Glenn Grothman

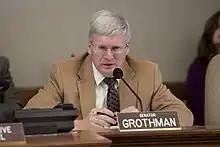
Grothman in 2009

From 2007 to 2008, Grothman was the Senate Minority Caucus Chair. He became the assistant Republican leader in 2009, serving as assistant minority leader from 2009 to 2010 and as assistant majority leader from 2011 to 2015.